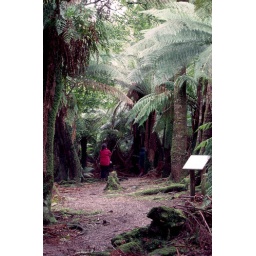
Admiring the forest of large tree ferns, on a walking trail in the cool rain-forest.Weldborough Pass Scenic Reserve.N.E. Tasmania